Marcus Hook station

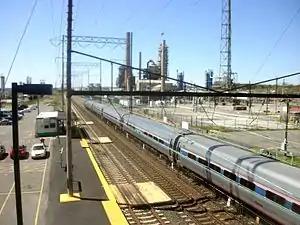
A "Northeast Regional" train passes through the Marcus Hook station, heading south towards Delaware as seen from the overpass on PA 452 in April 2012.

Marcus Hook station (formerly known as Linwood) is a station along the SEPTA Wilmington/Newark Line and Amtrak's Northeast Corridor in Marcus Hook, Pennsylvania. Amtrak does not stop here; the station is only served by SEPTA. Many locals continue on to Wilmington and Newark. However, some trains terminate at this station. Located at 12th & Washington Streets, the station has a 147-space parking lot. The line offers southbound service to Wilmington and Newark, Delaware and northbound service to Philadelphia.